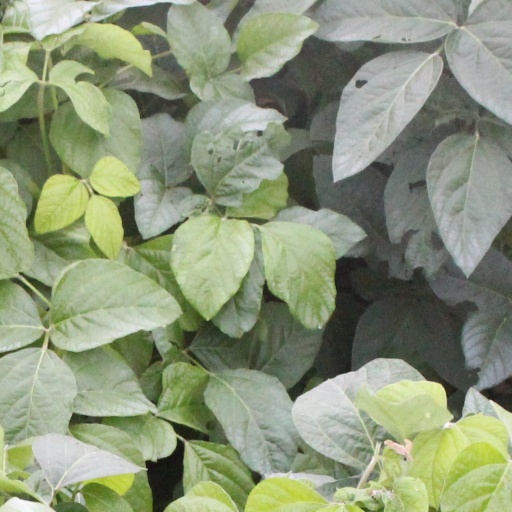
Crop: soybean